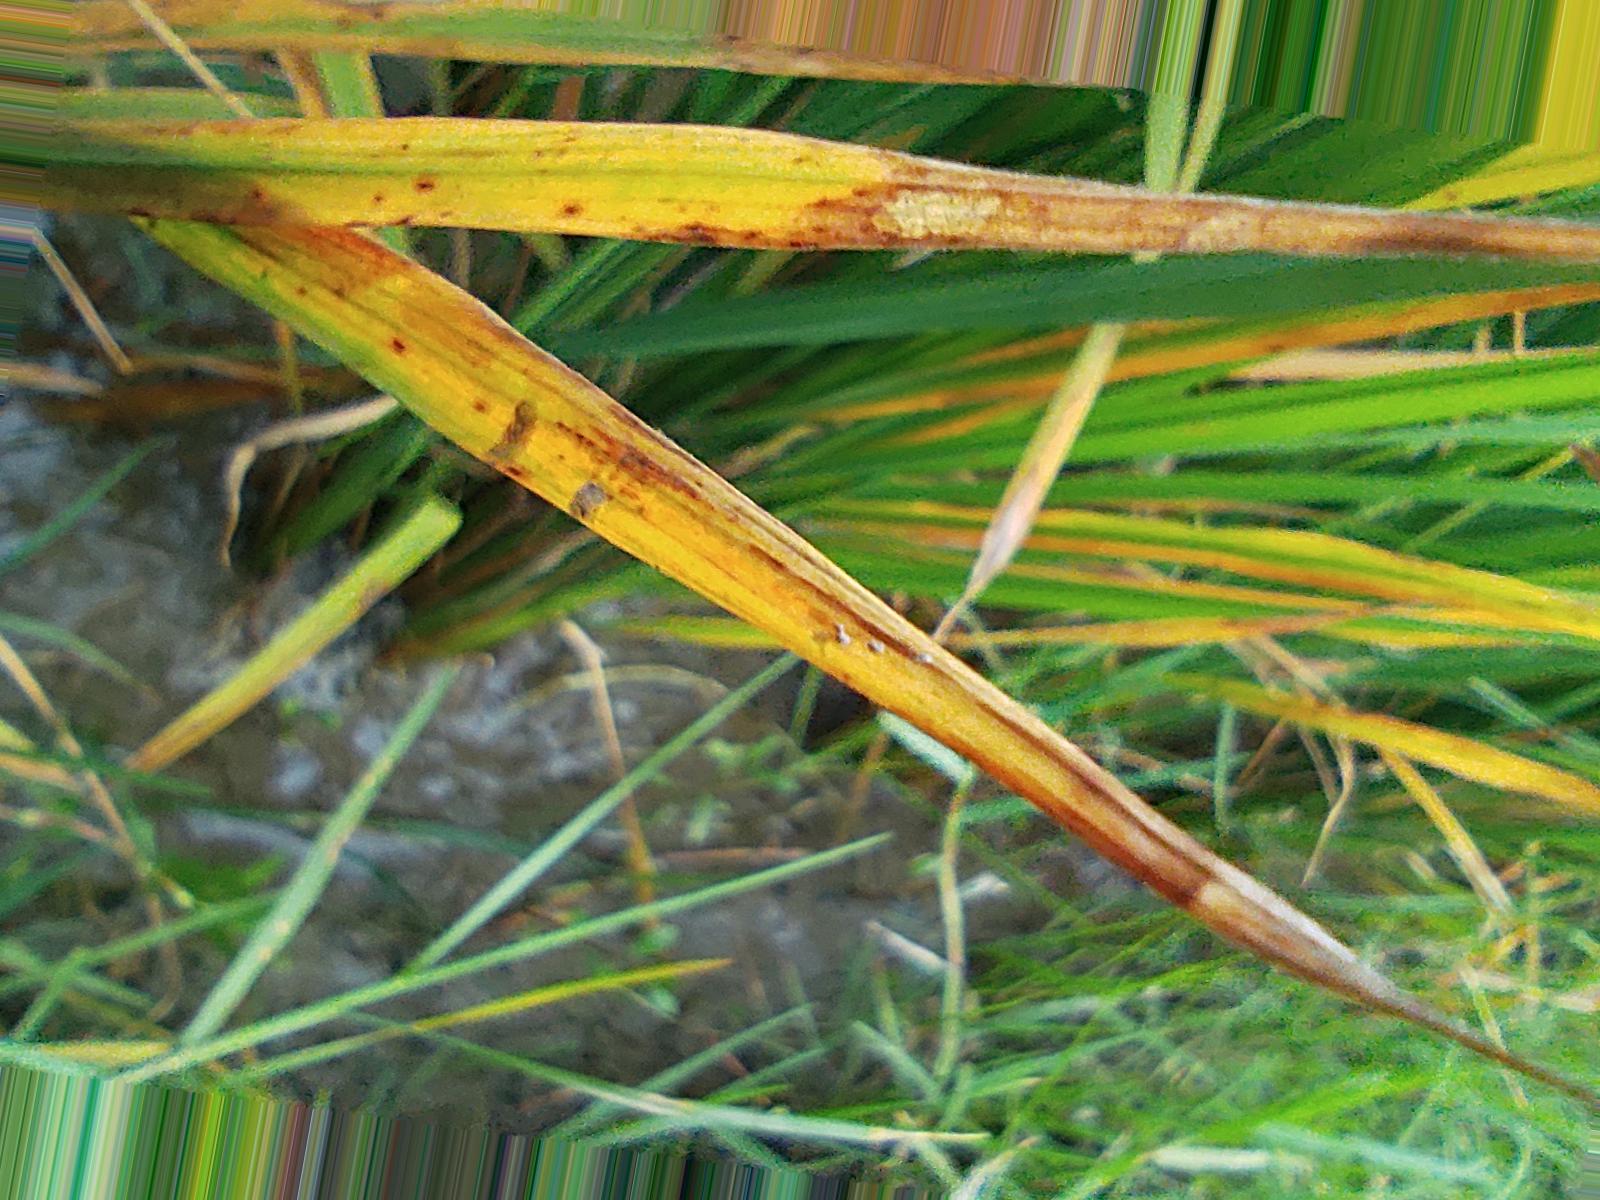
Nhãn: Bệnh Gạch Nâu ( Narrow Brown Spot )